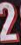
Number: 2